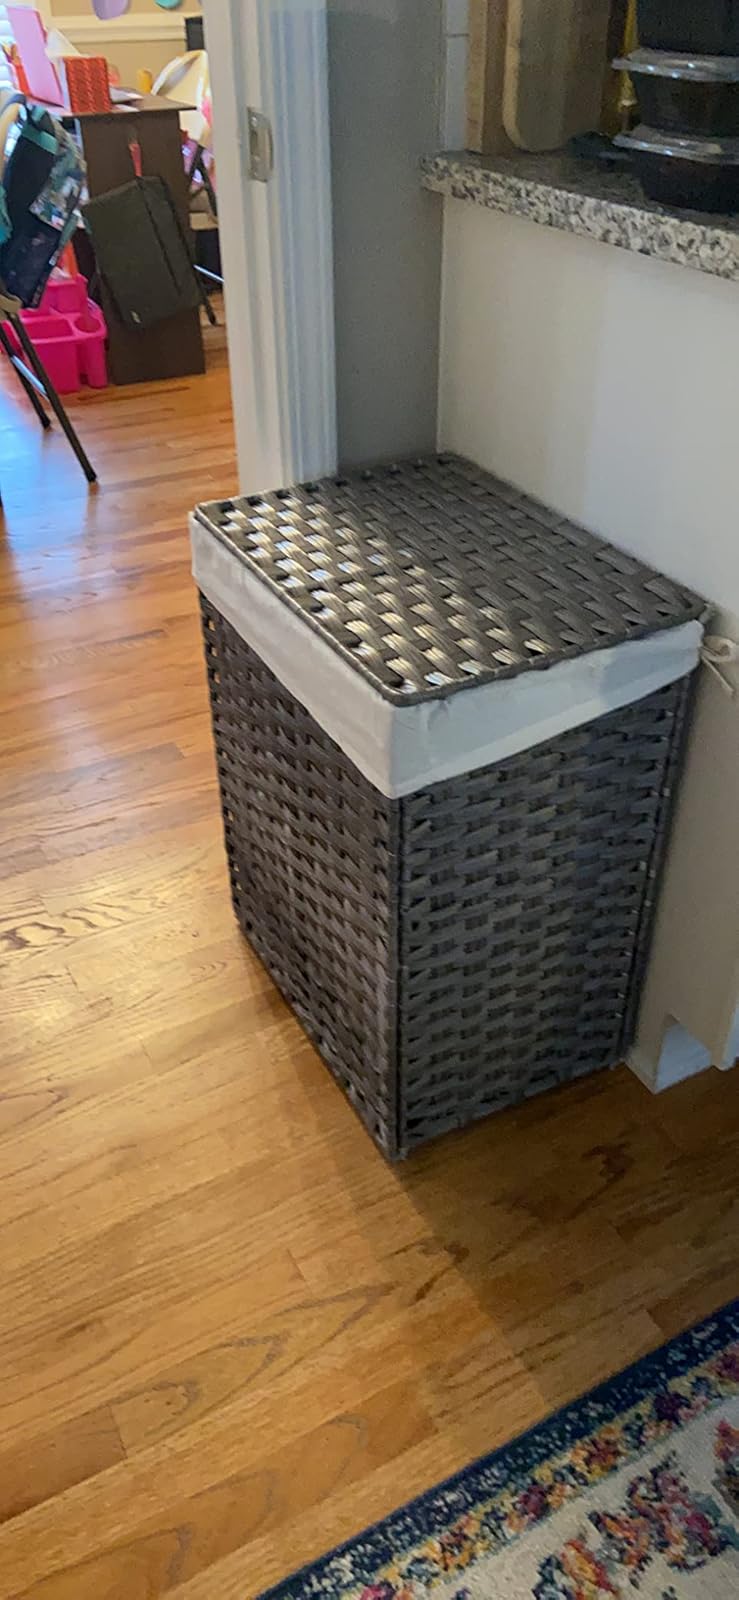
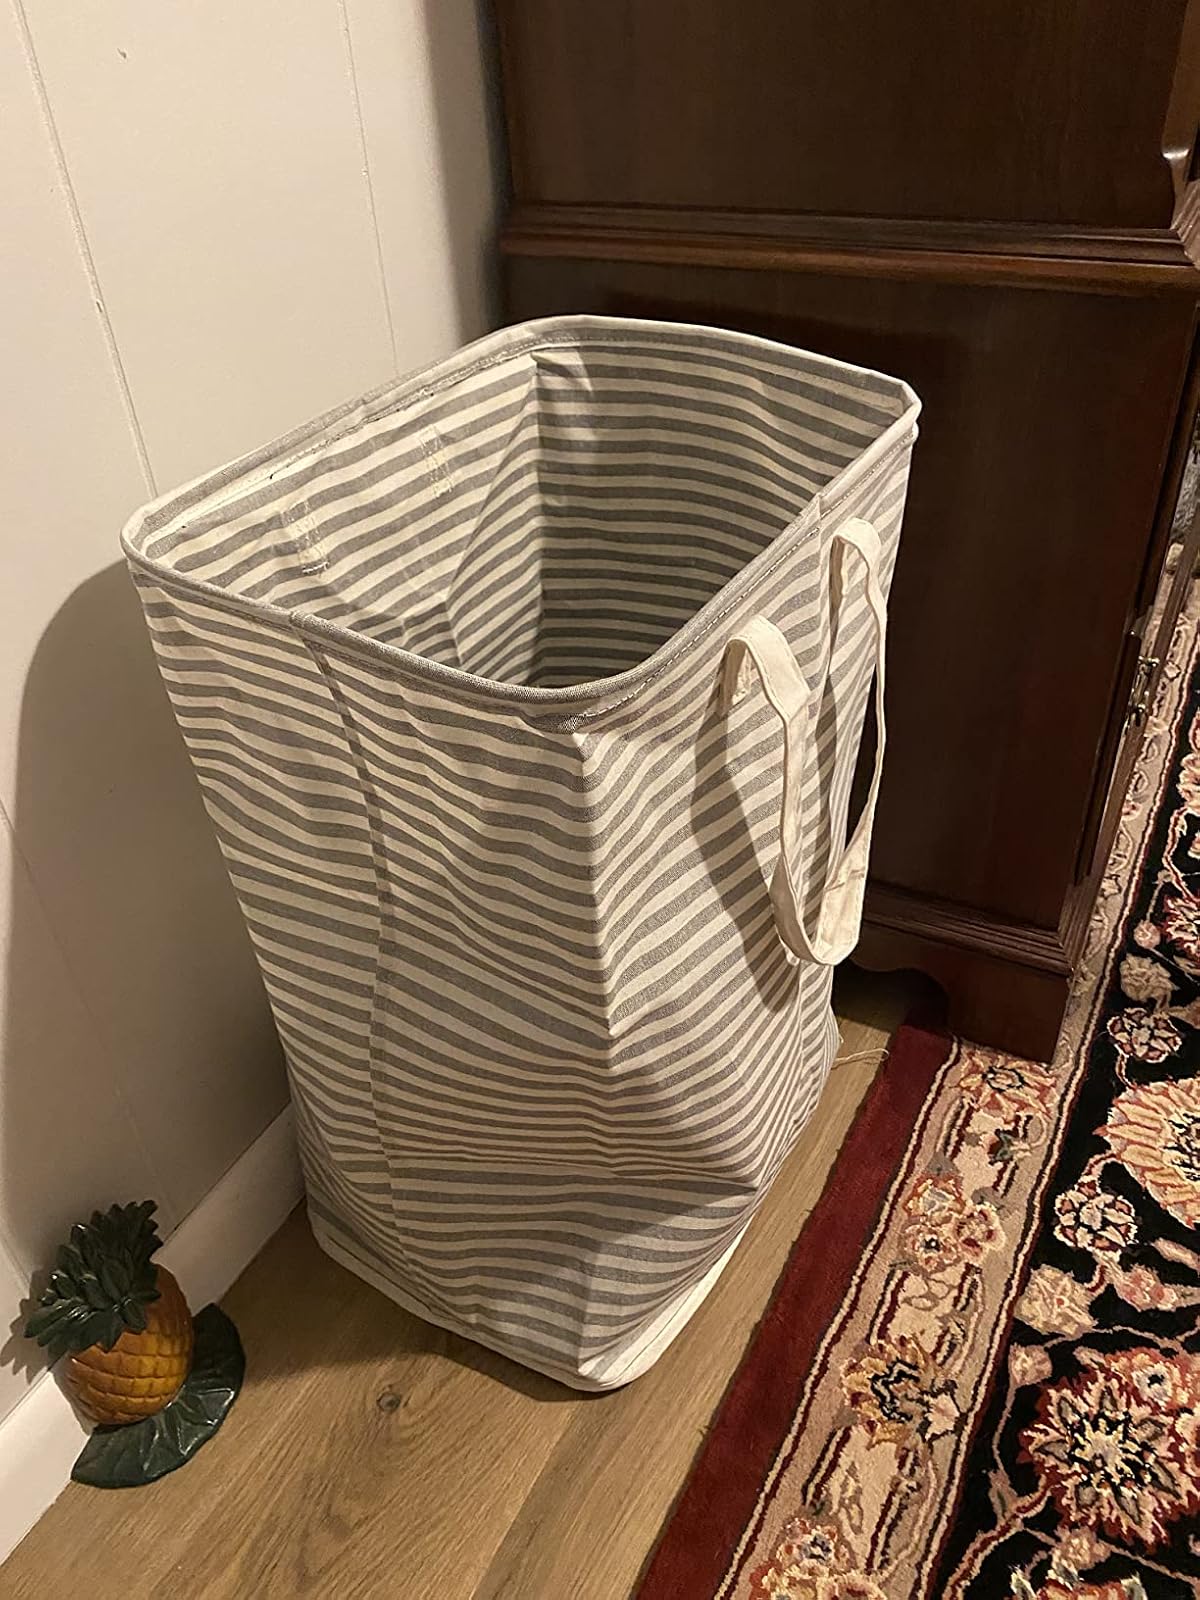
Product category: items_hamper
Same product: no